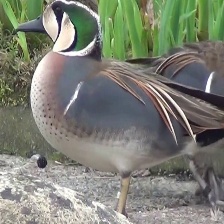
Species: BAIKAL TEAL
Scientific name: ANAS FORMOSA
ImageNet parent category: drake